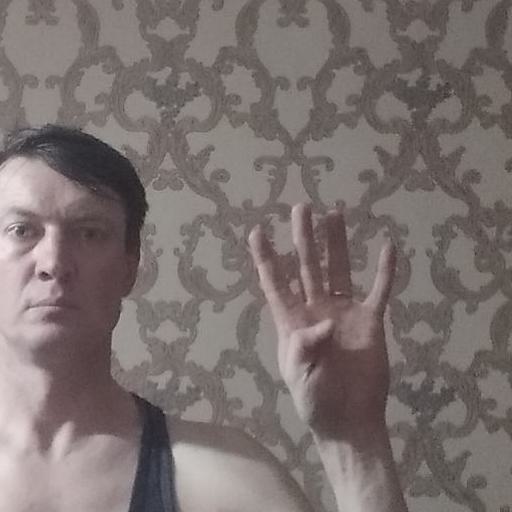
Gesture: four